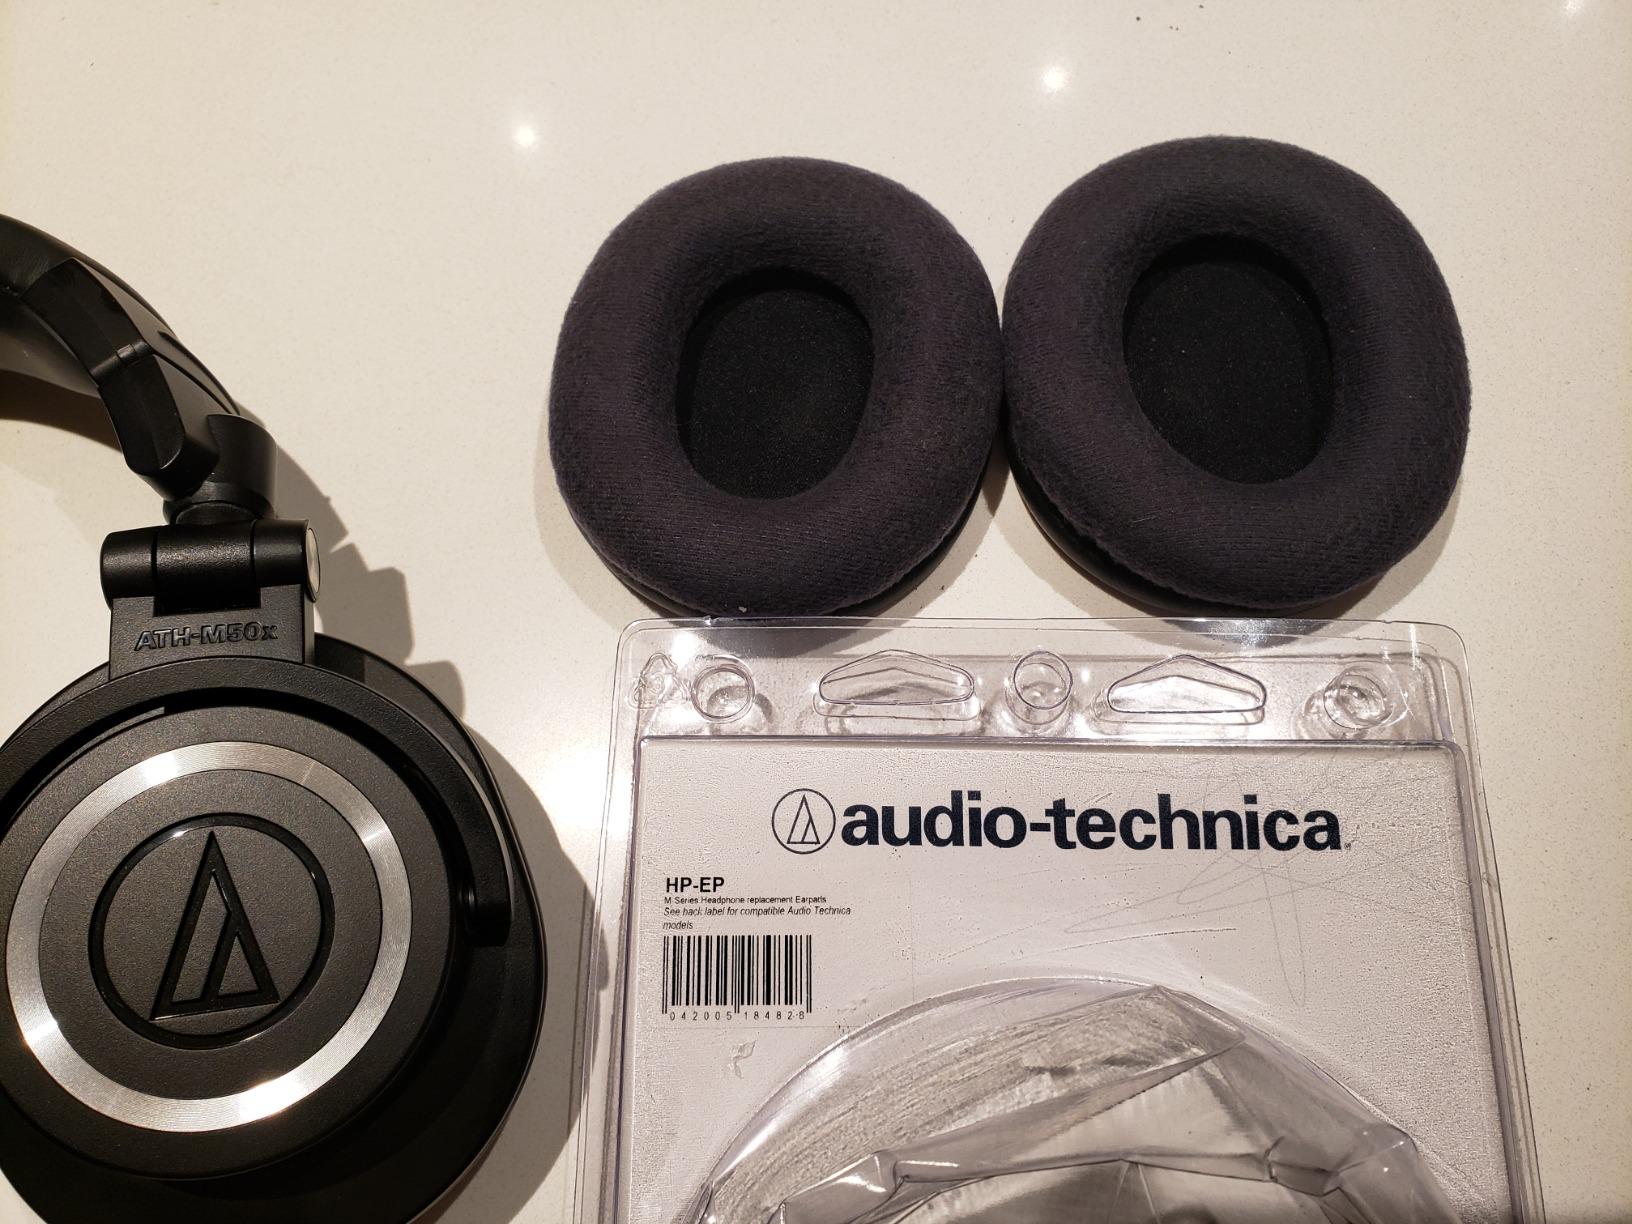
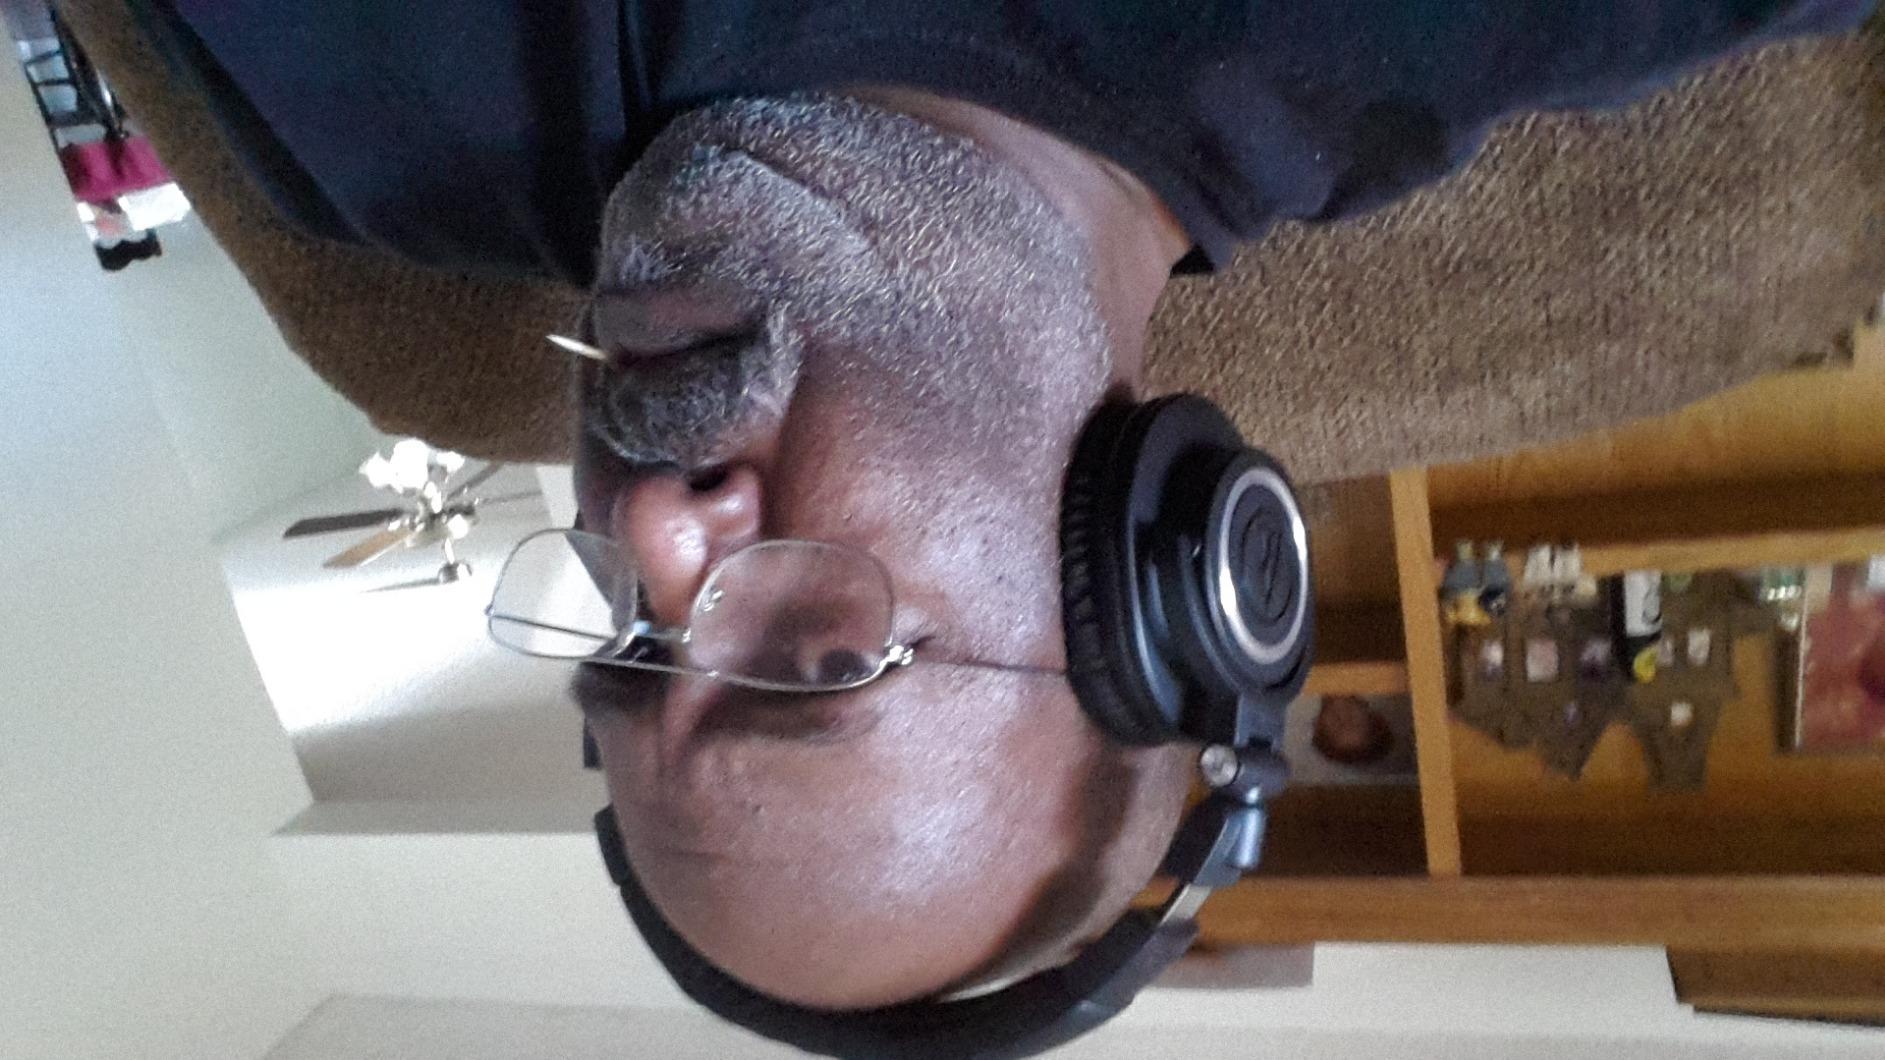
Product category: headphones
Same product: no